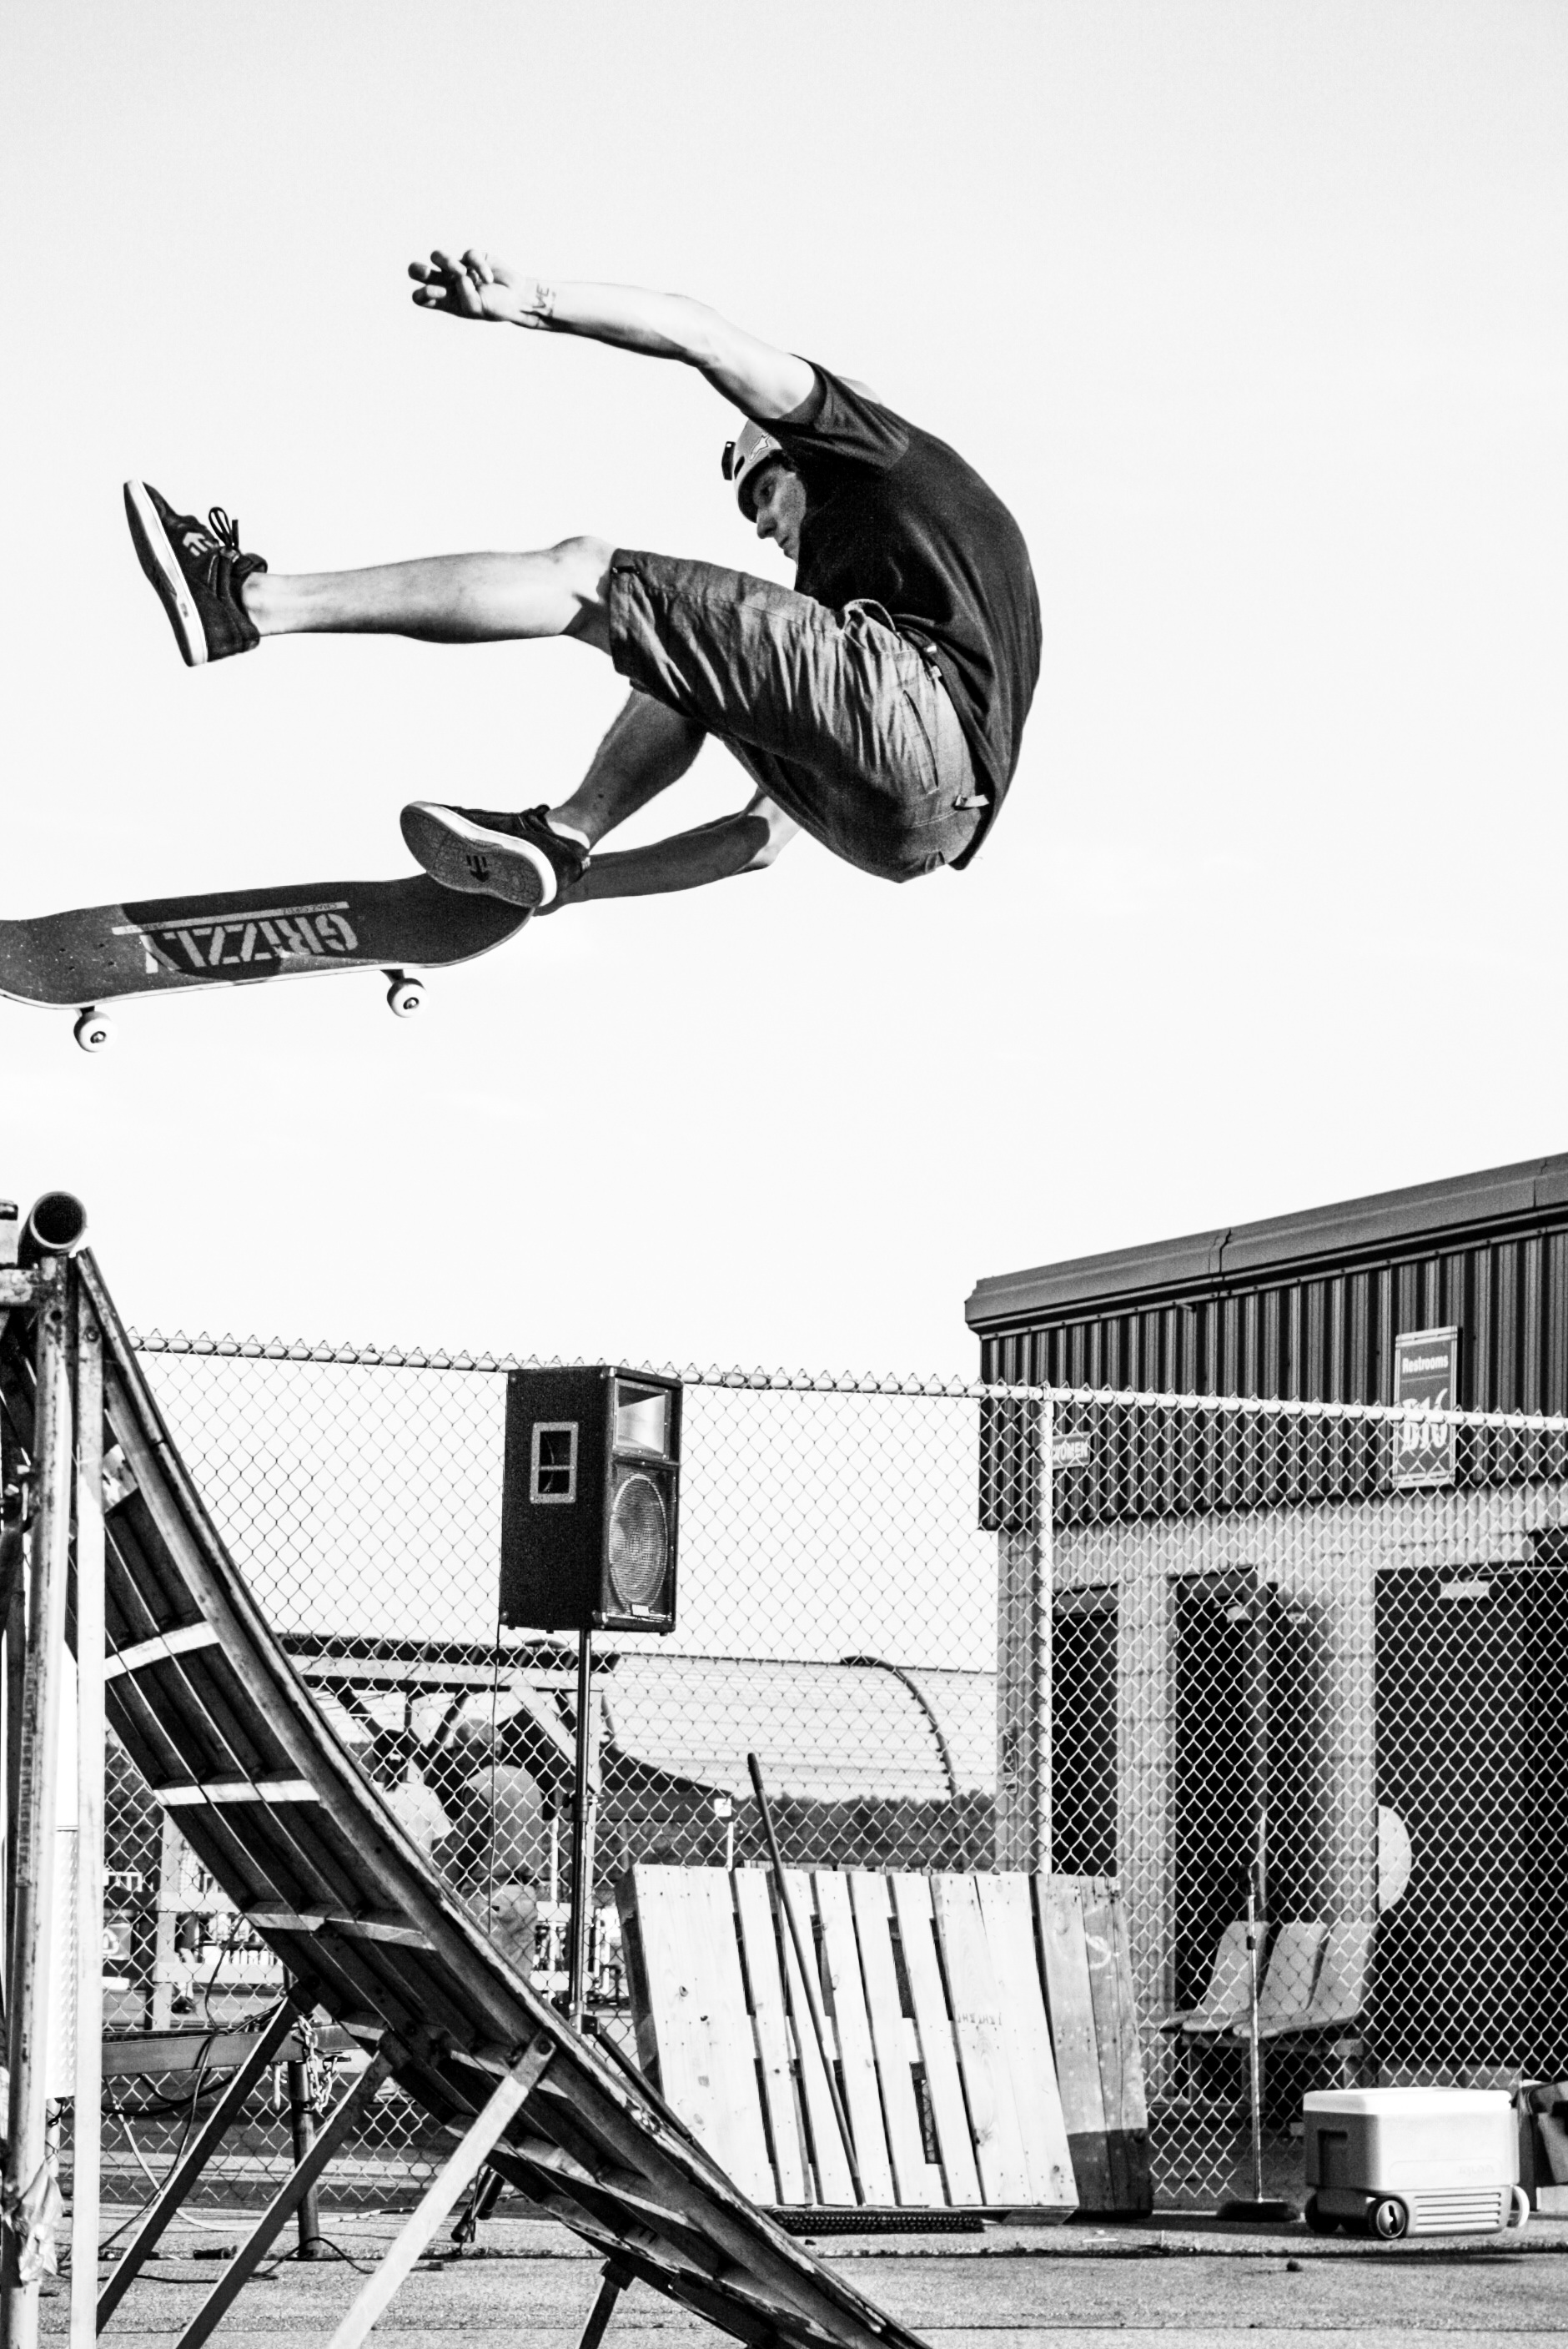
black and white, monochrome, sketch, drawing, illustration, cartoon, monochrome photography